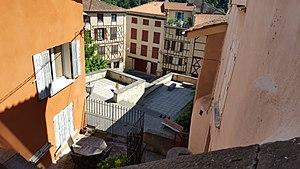
Placette à Thiers 63
Thiers est une commune française, située dans le département du Puy-de-Dôme en région Auvergne-Rhône-Alpes adhérente du parc naturel régional Livradois-Forez. Elle est l'une des quatre sous-préfectures du département avec Ambert, Issoire et Riom. Les habitants sont appelés les Thiernois, voire également les bitords.
Le musée de la coutellerie est un musée municipal situé à Thiers dans le département français du Puy-de-Dôme en région Auvergne-Rhône-Alpes.